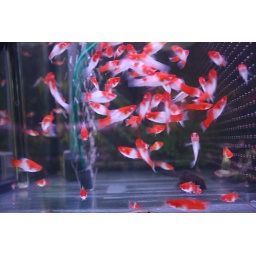
Goldfish in the fish market